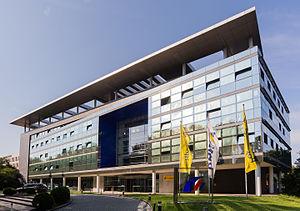
La Deutsche Postbank AG est une banque allemande fondée en 1989 et privatisée en 1996. Elle était précédemment une filiale du monopole d'État Deutsche Bundespost. Elle est devenue fin 2010 une filiale de la Deutsche Bank.